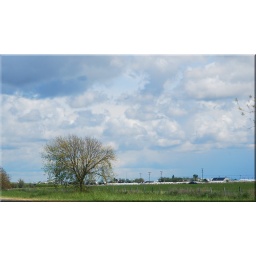
tree in dixon side of road